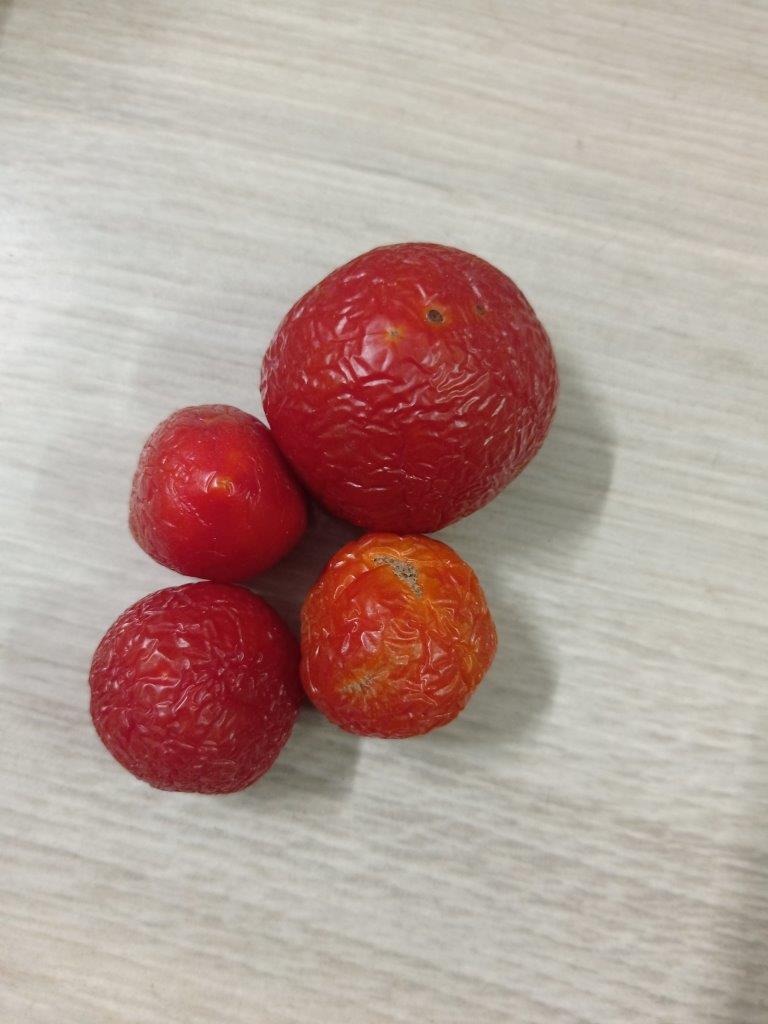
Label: Rotten